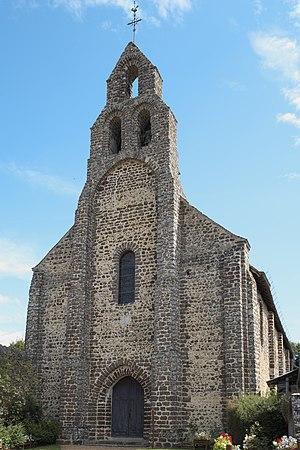
La commanderie d’Arville est une commanderie hospitalière d'origine templière située dans le département de Loir-et-Cher à environ 30 km au nord de Vendôme, sur la commune d'Arville.